Ghost Town Riders

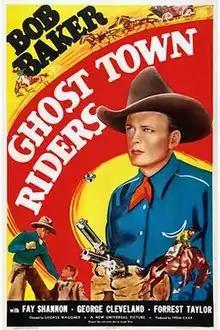
Theatrical release poster

Ghost Town Riders is a 1938 American Western film written and directed by George Waggner. The film stars Bob Baker, Fay McKenzie, Hank Worden, George Cleveland, Forrest Taylor and Glenn Strange. The film was released on December 16, 1938, by Universal Pictures.